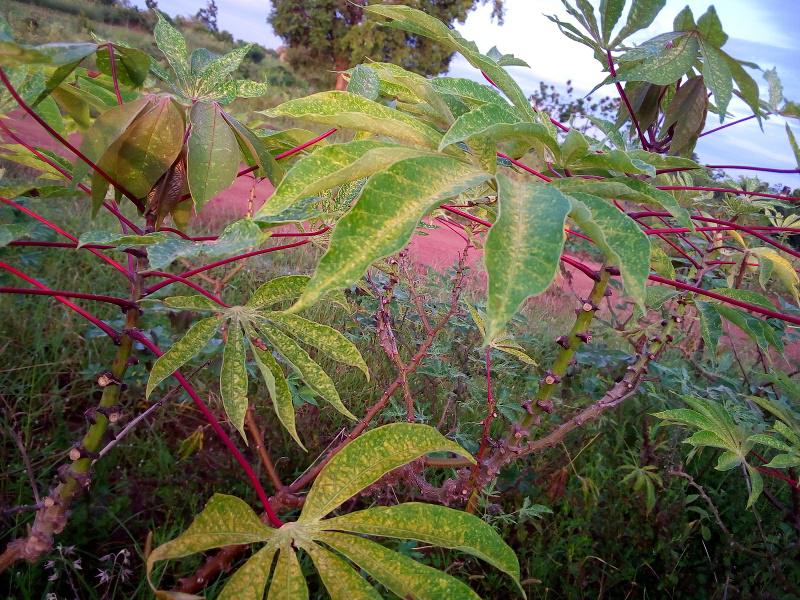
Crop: cassava
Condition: green_mottle